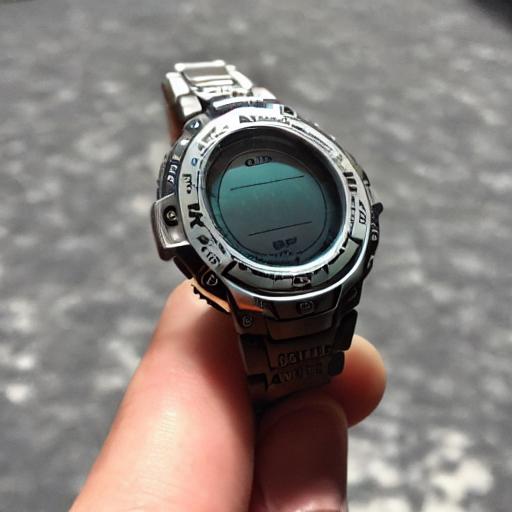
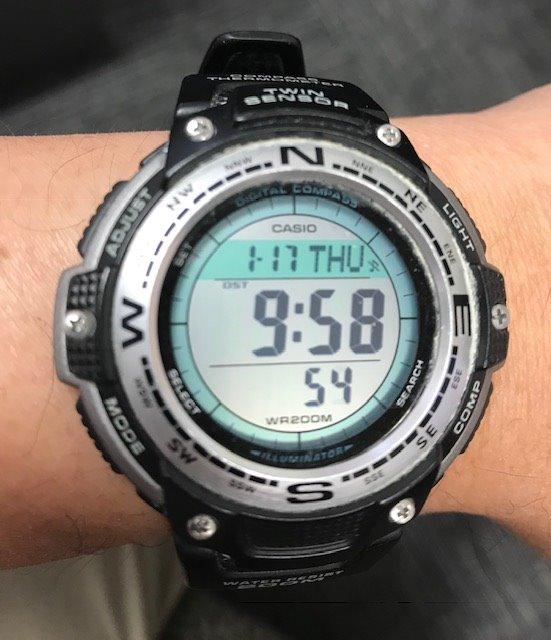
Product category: accessories_watch
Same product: no